Sag Harbor Branch

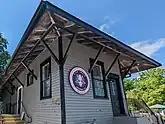
Photograph of the Sag Harbor freight station in its current use as the flagship tasting room for the Kidd Squid Brewing Company

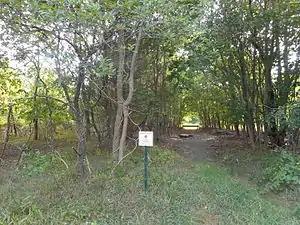
The former road bed as it begins in Manorville

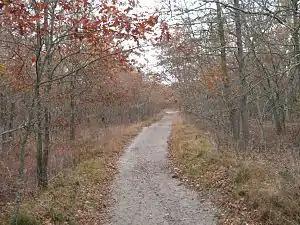
Road bed in the Long Pond Greenbelt

The track that became the Manorville Branch was originally a segment of the Sag Harbor Branch, running from Manorville on the Main Line southeast to Eastport on the Montauk Branch, which eventually became its own branch. A small portion of the right of way runs through what is today the Long Island Game Farm, while another segment runs through a Town of Brookhaven compost facility. In Eastport, the line ran beneath a bridge, which no longer exists, under Suffolk CR 51 then along the north end of Spadaro Airport, before merging with the Montauk Branch. It even contained a wye for westbound Montauk Branch trains that went over Montauk Highway until 1931.